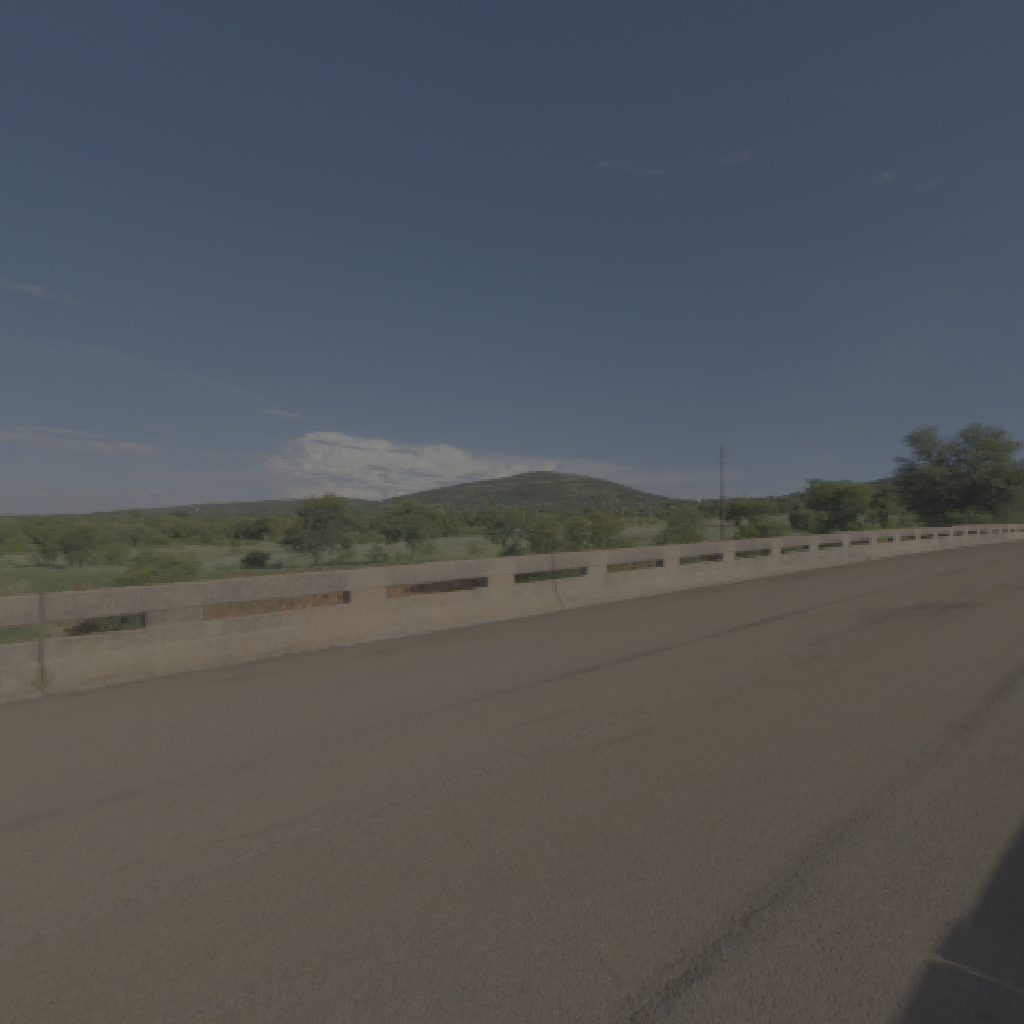
scene-linear HDR photo, Derelict Overpass, outdoor, with visible sun, asphalt, sun, highway, bridge, overpass, skies, urban, morning-afternoon, partly cloudy, high contrast, natural light, high dynamic range, physically based lighting